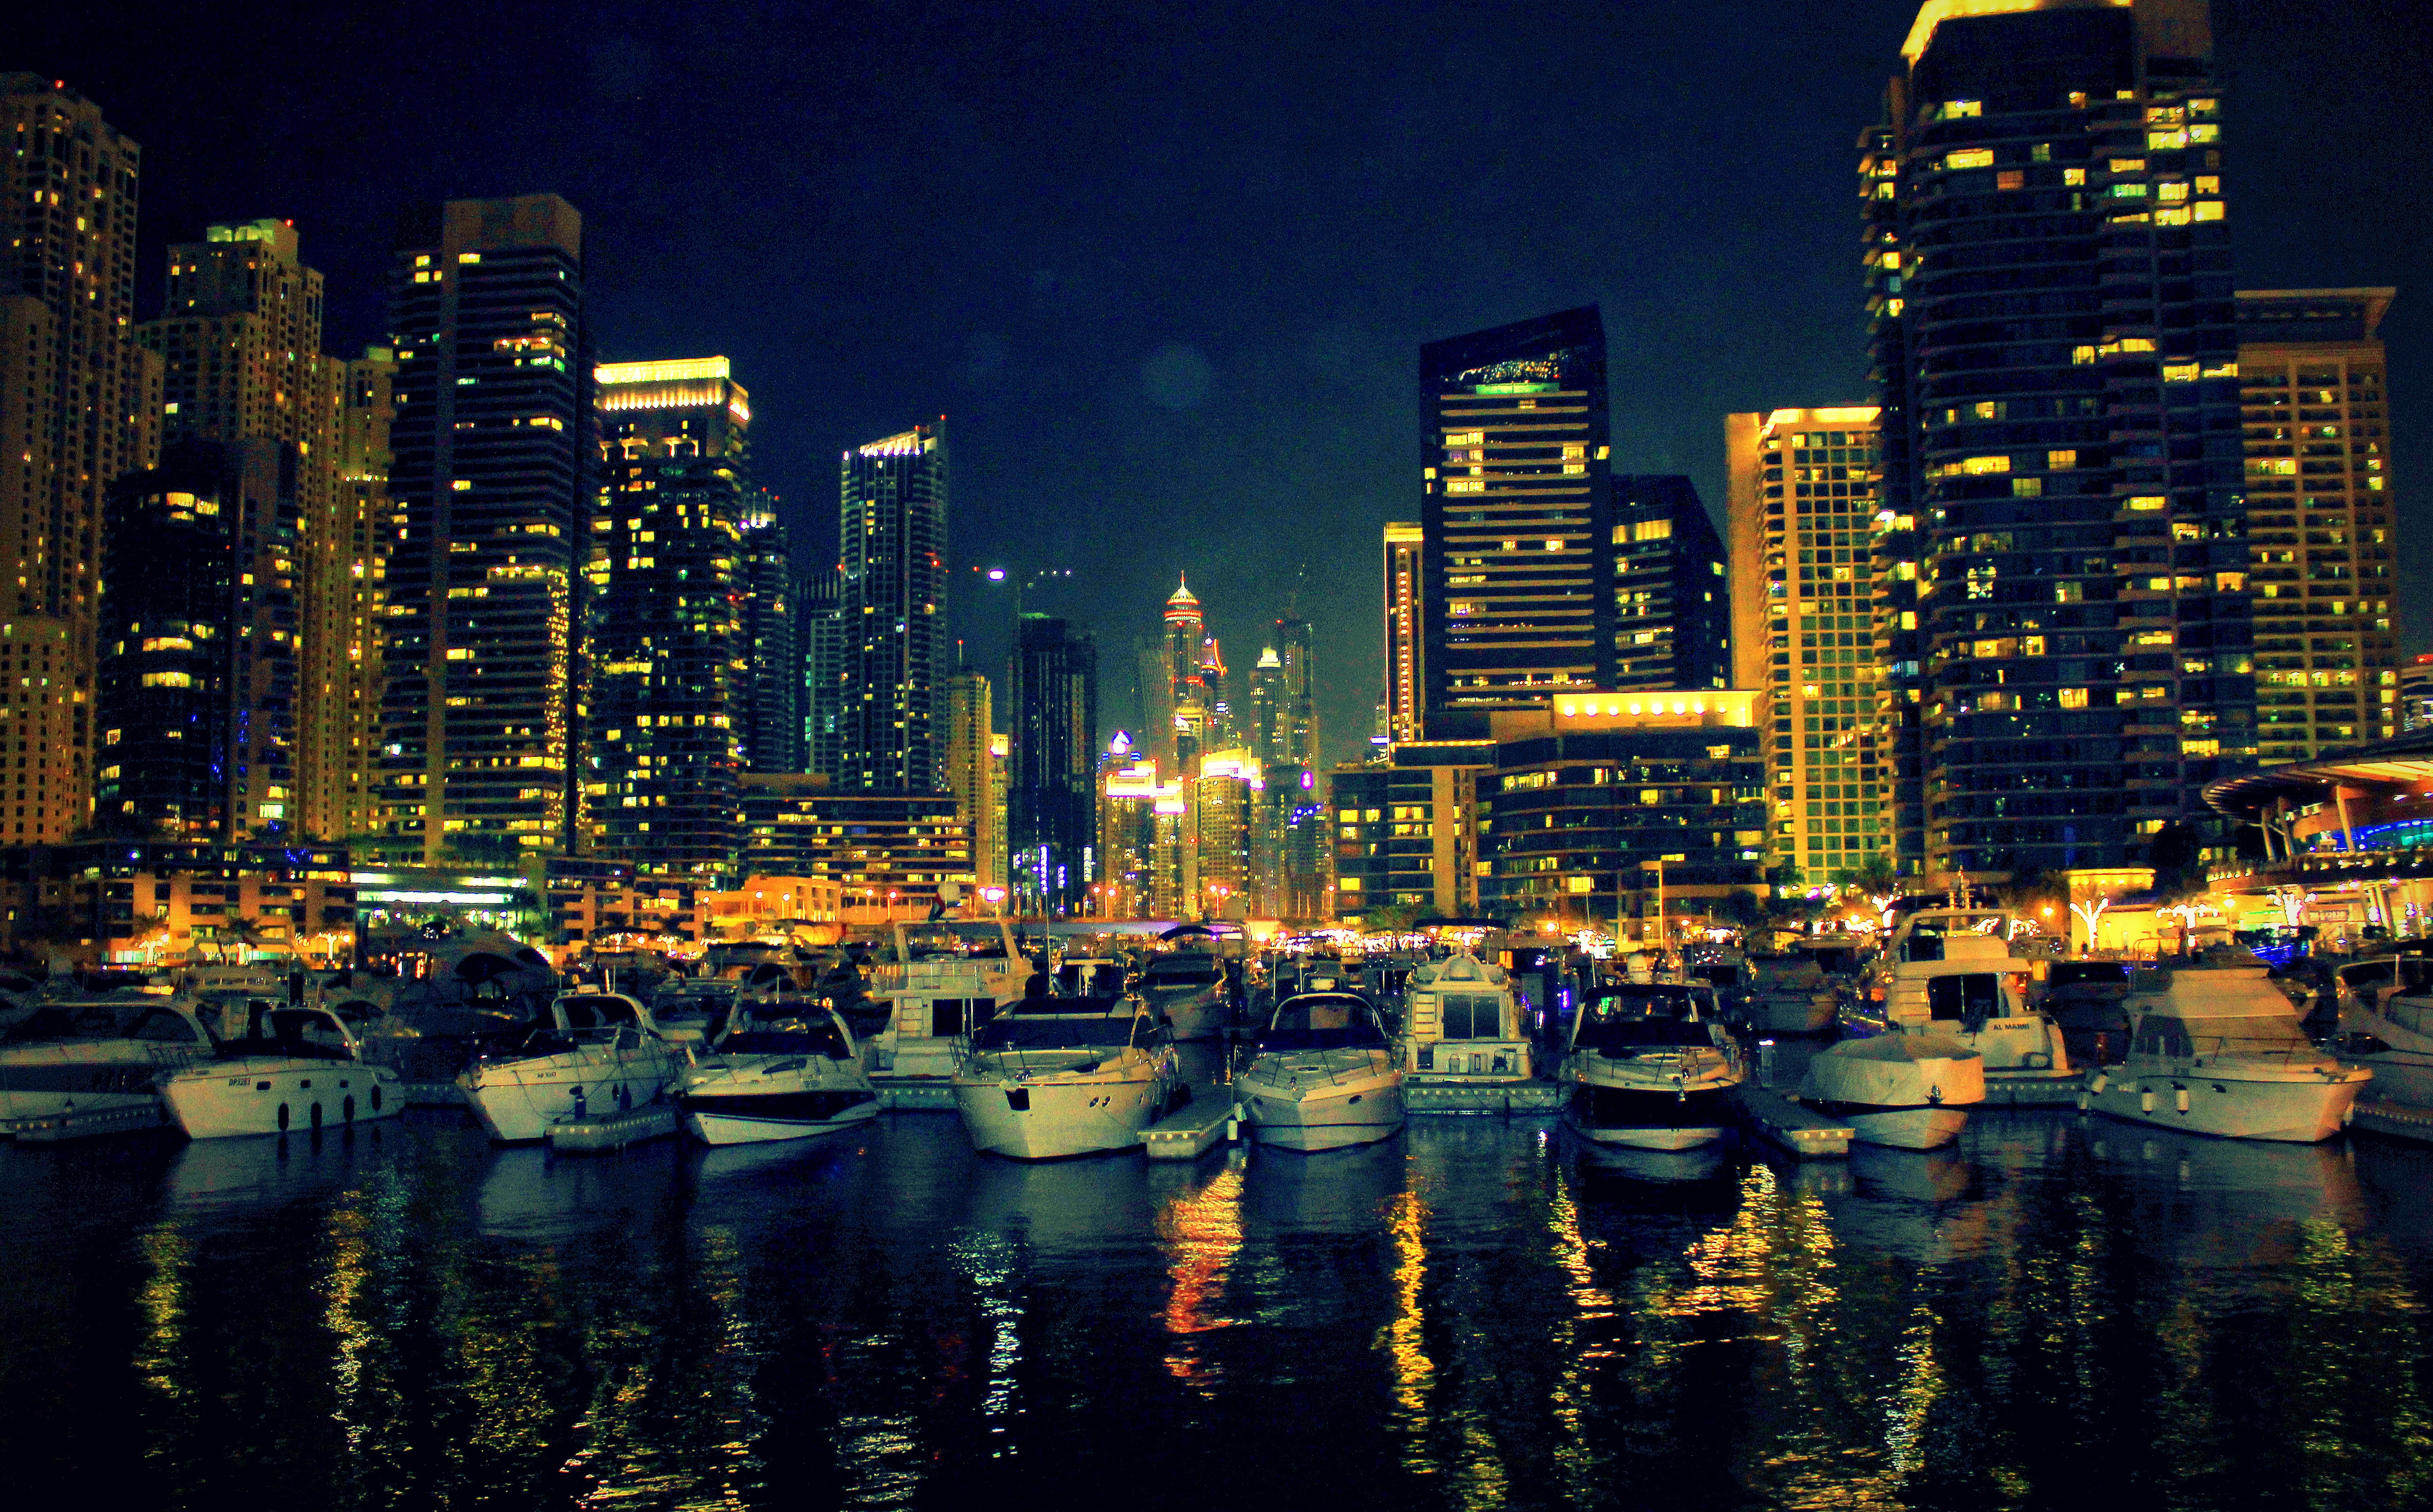
skyline, night, city, skyscraper, cityscape, downtown, dusk, evening, reflection, tower block, metropolis, urban area, human settlement, metropolitan area